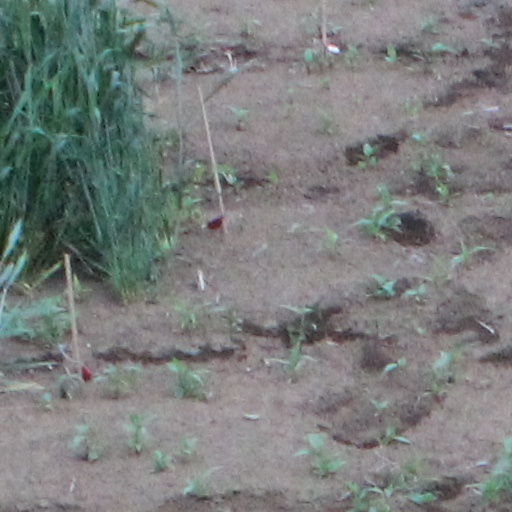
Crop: wheat